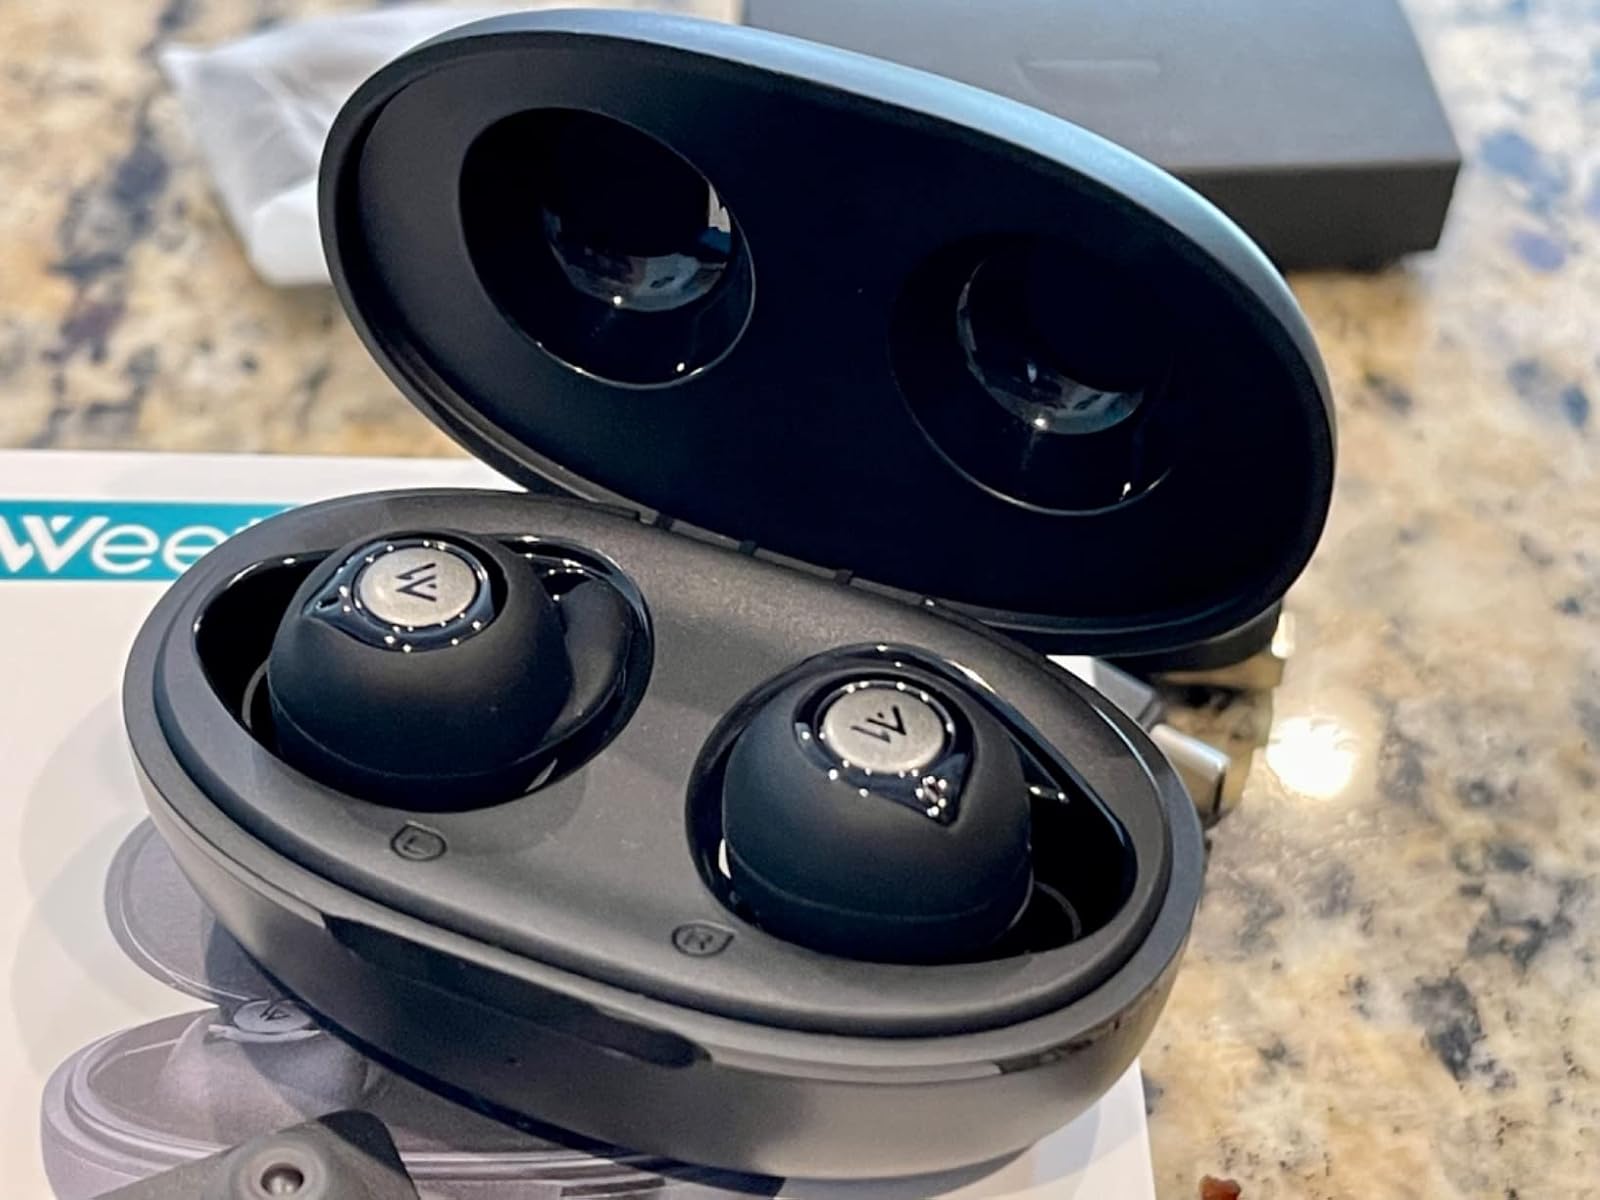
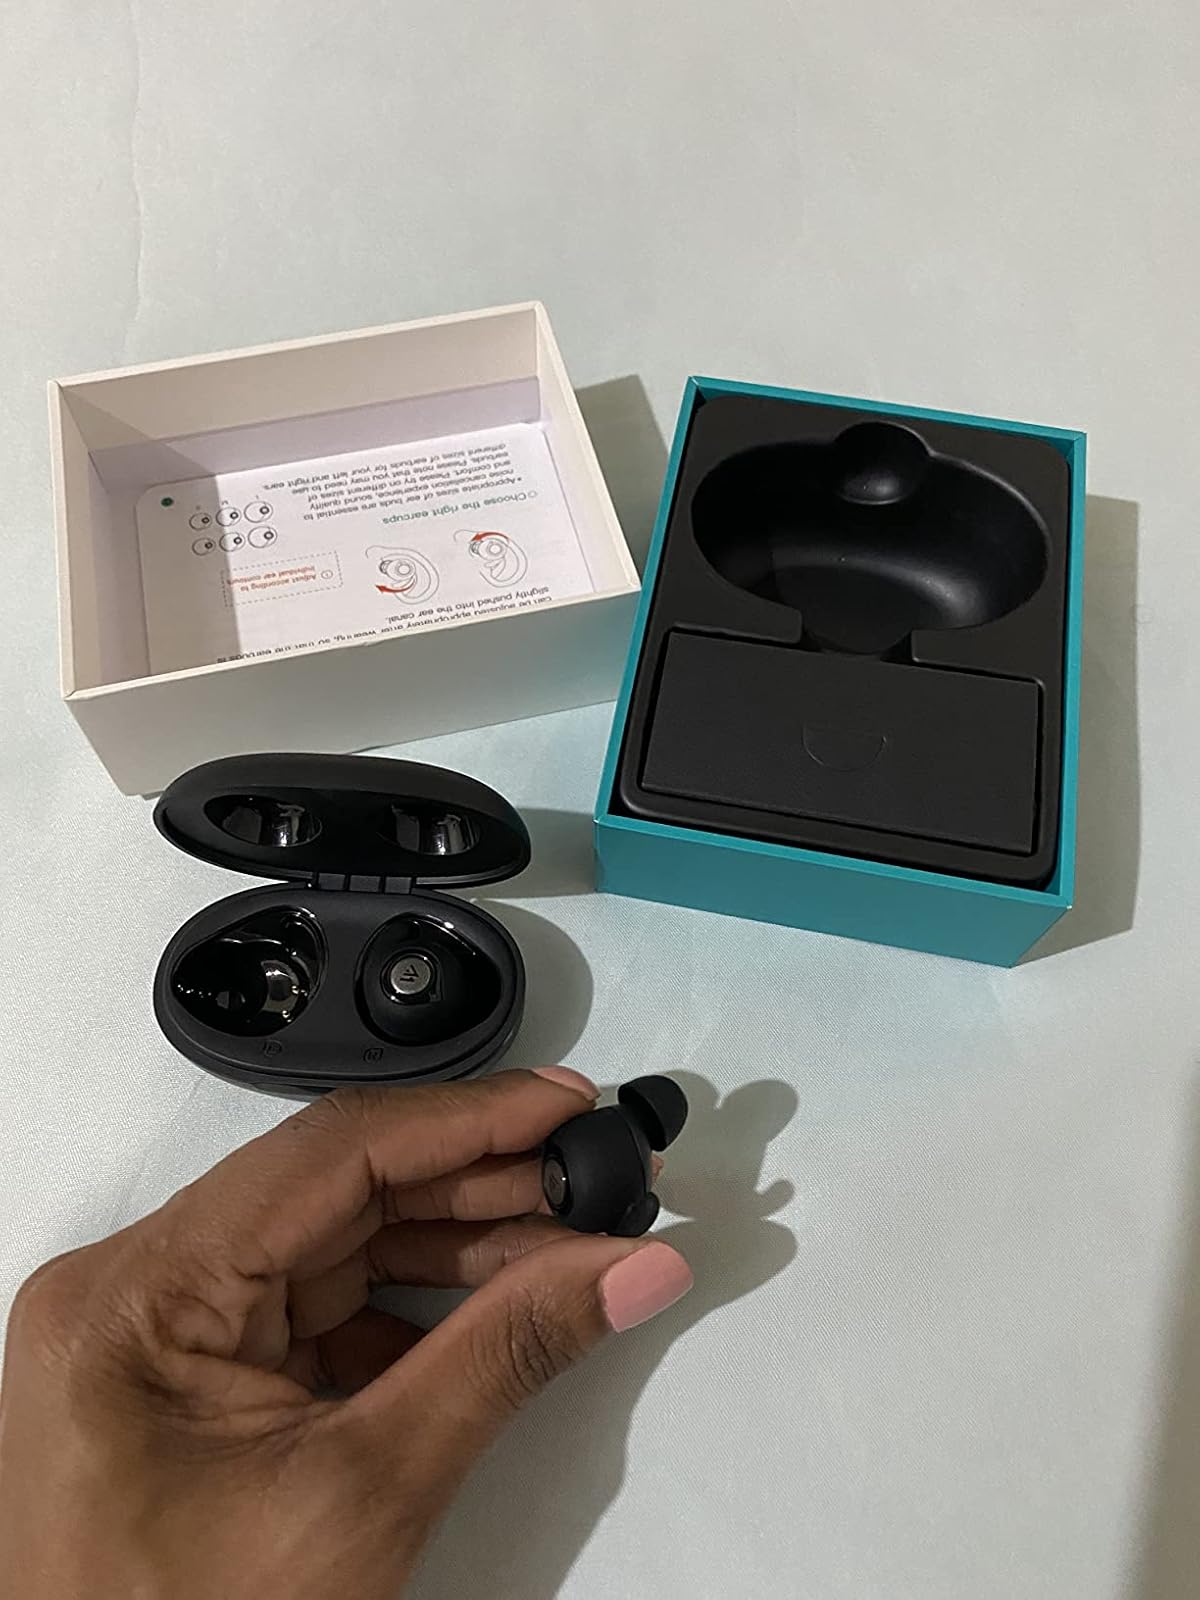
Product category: earbuds
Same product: yes